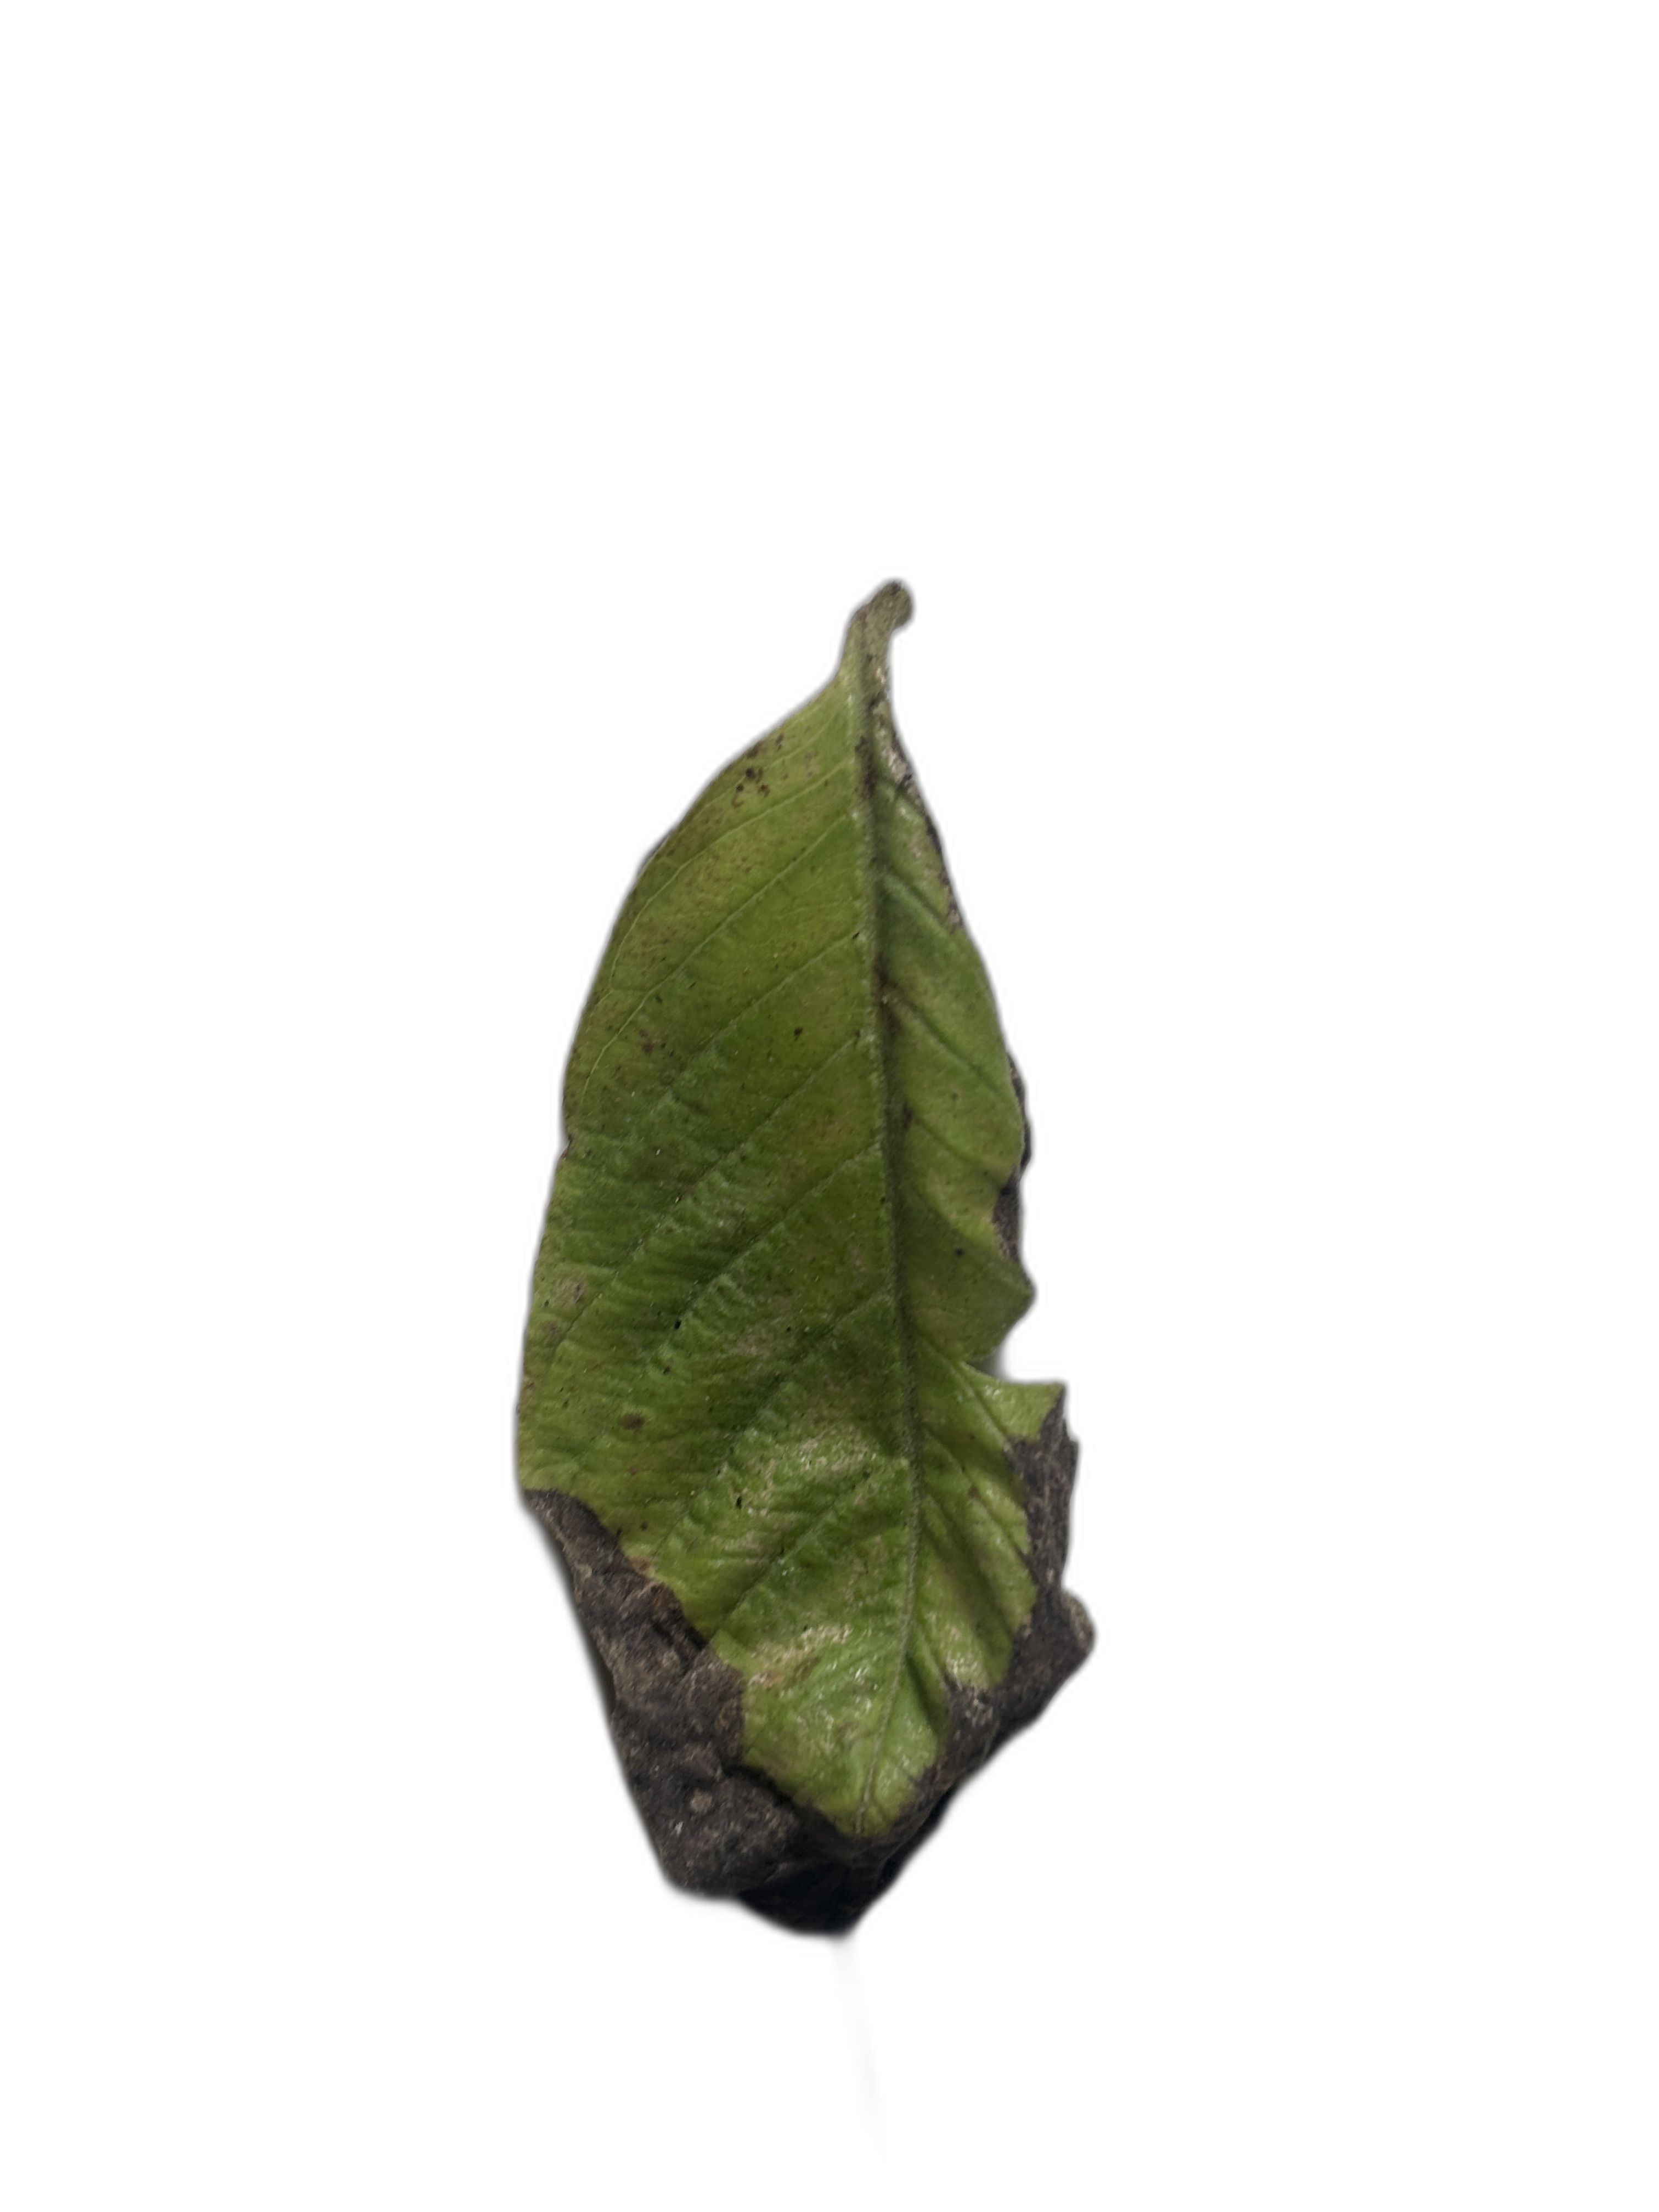
Plant part: leaf
Disease: Canker